Mariluz Bermúdez

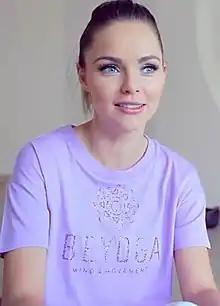
Mariluz Bermúdez

Mariluz Bermúdez Garnier is a Costa Rican television actress and model, known for her roles in the telenovelas "Camaleones", "Mentir para vivir", "Corona de lágrimas" and "La Gata". She has posed for magazines such as "H".